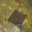
Label: ray